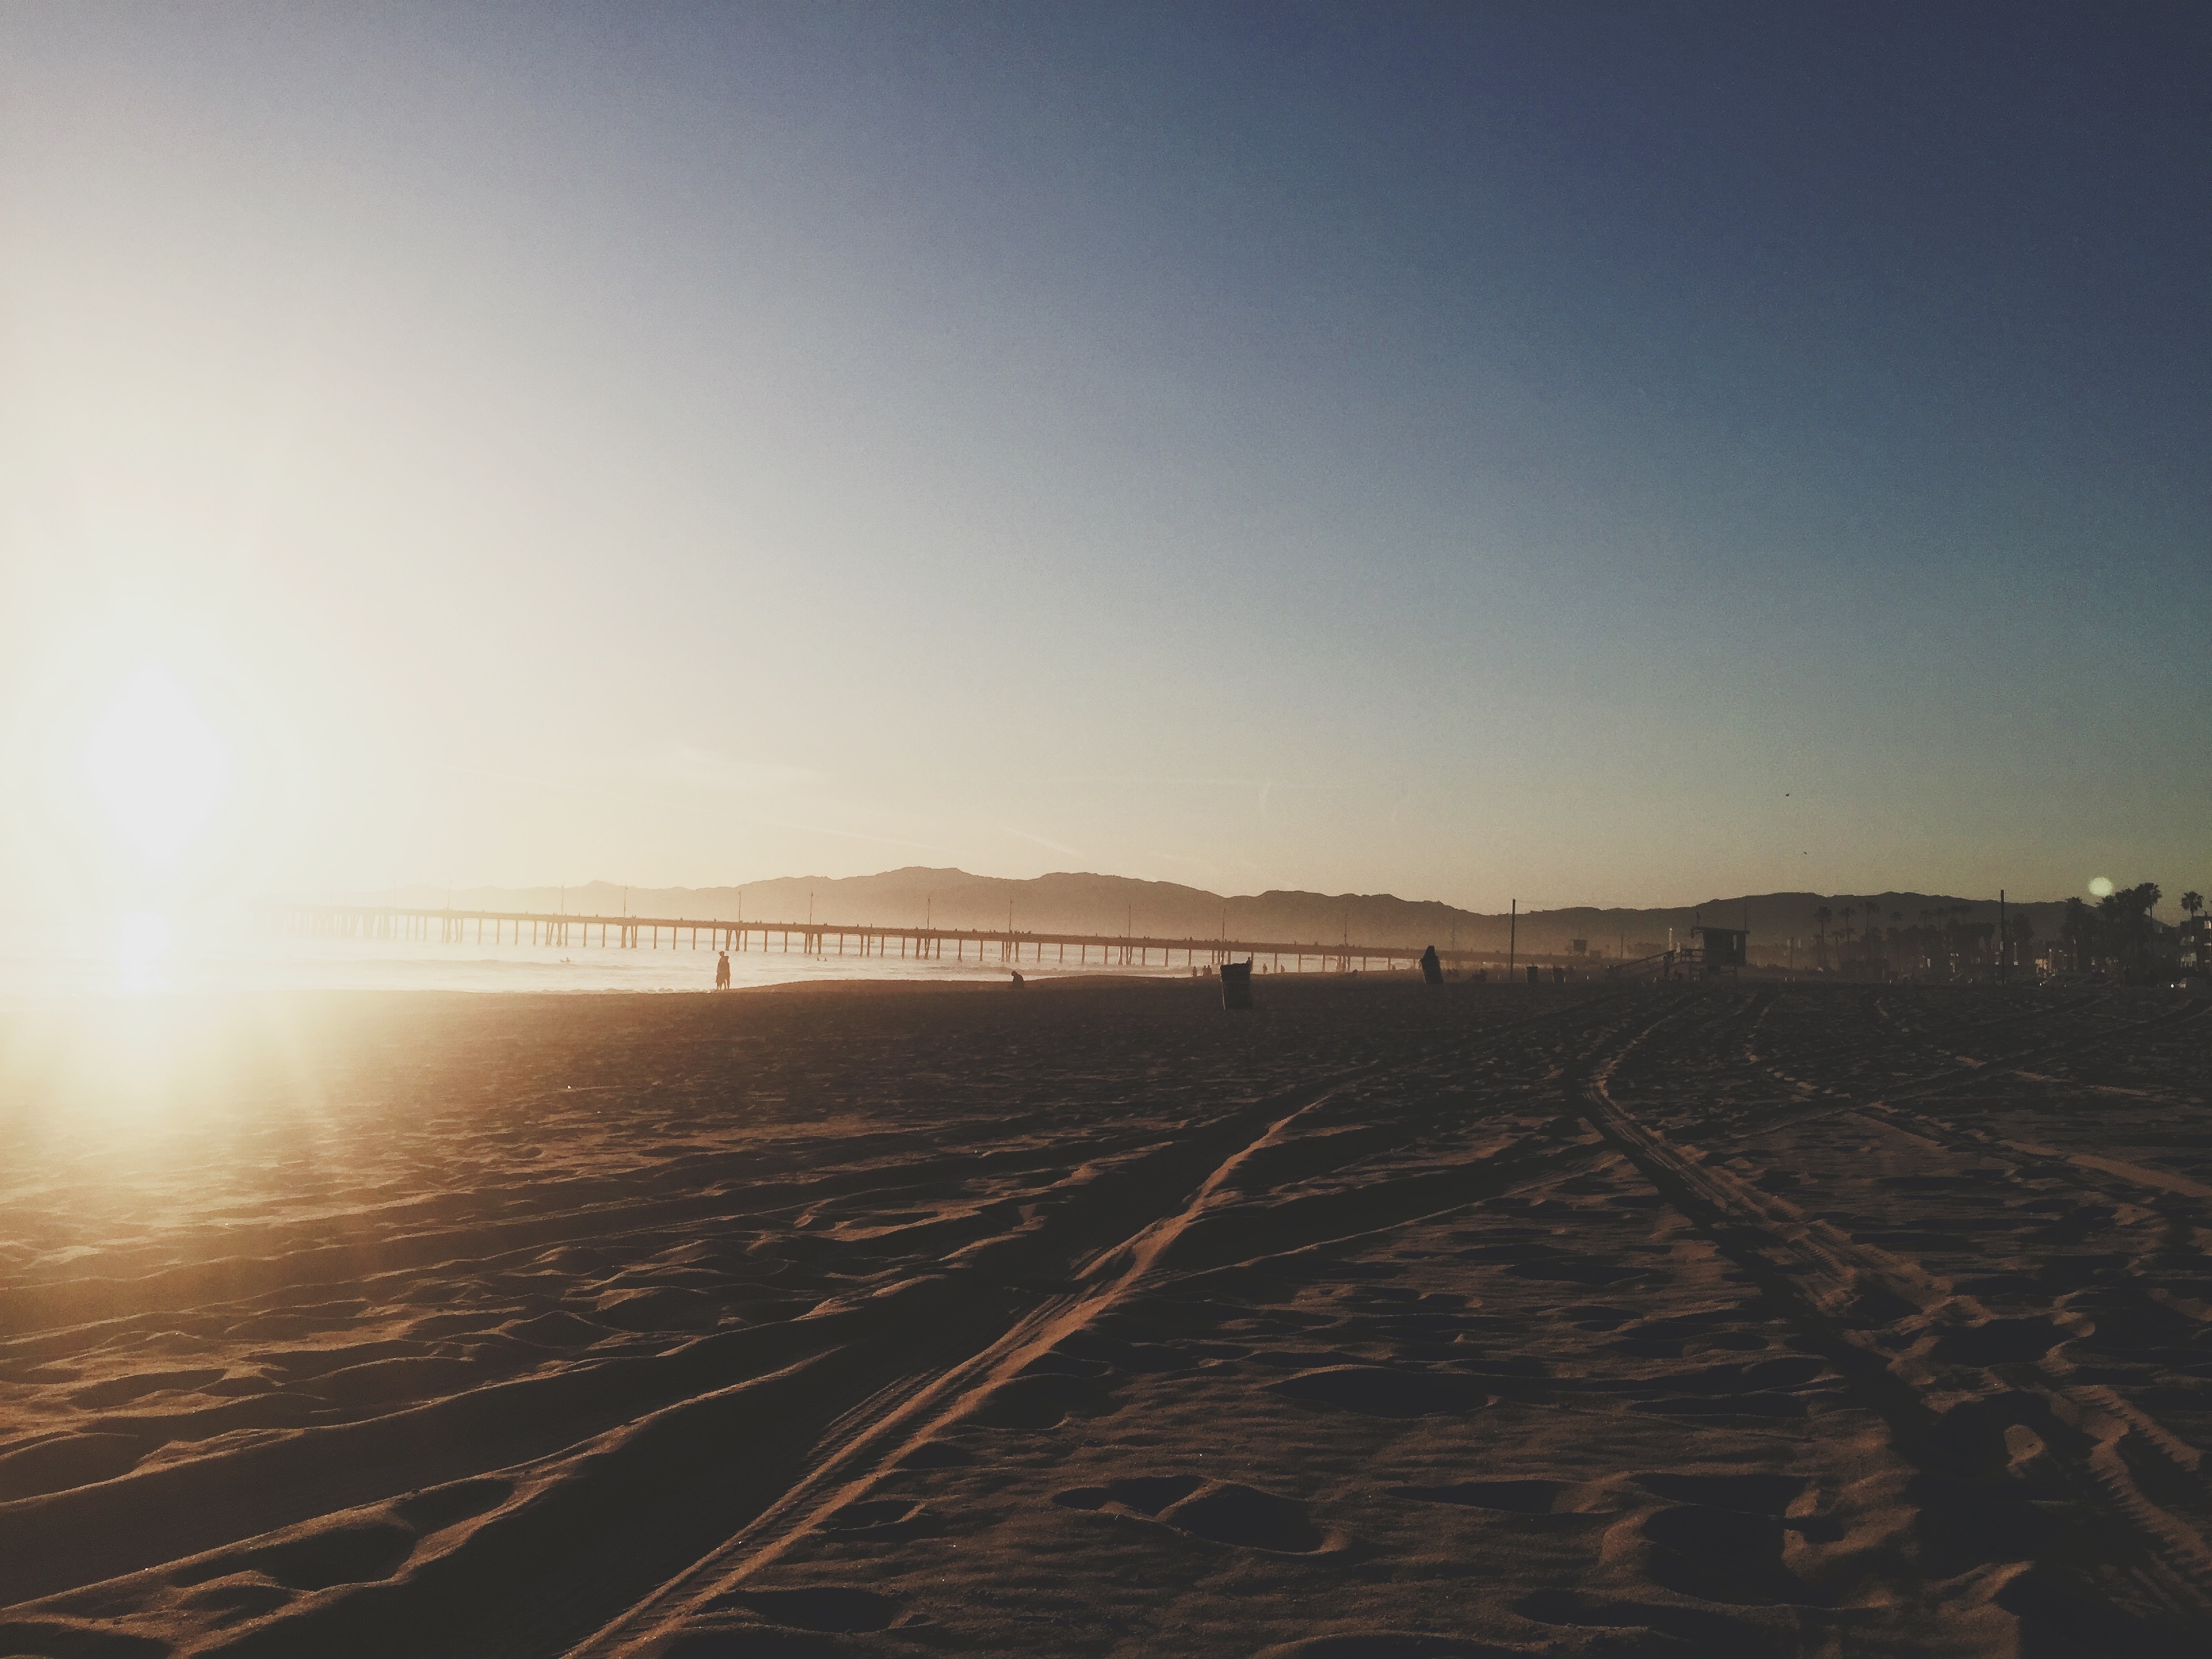
beach, sea, coast, sand, ocean, horizon, cloud, sky, sun, sunrise, sunset, sunlight, morning, shore, wave, dawn, dusk, evening, reflection, natural environment, atmospheric phenomenon